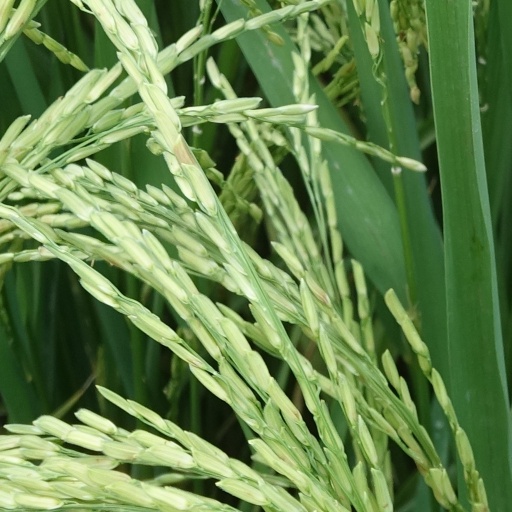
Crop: rice